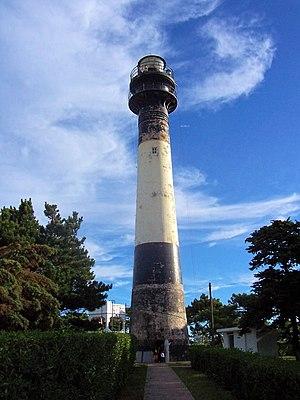
Cette page dresse la liste des phares en Argentine.
La ville de Quequén est un port d'Argentine et une localité balnéaire située dans la
Le phare de Quequén est un phare actif situé dans la ville de Quequén, dans la Province de Buenos Aires en Argentine. Il est géré par le Servicio de Hidrografía Naval de la marine.